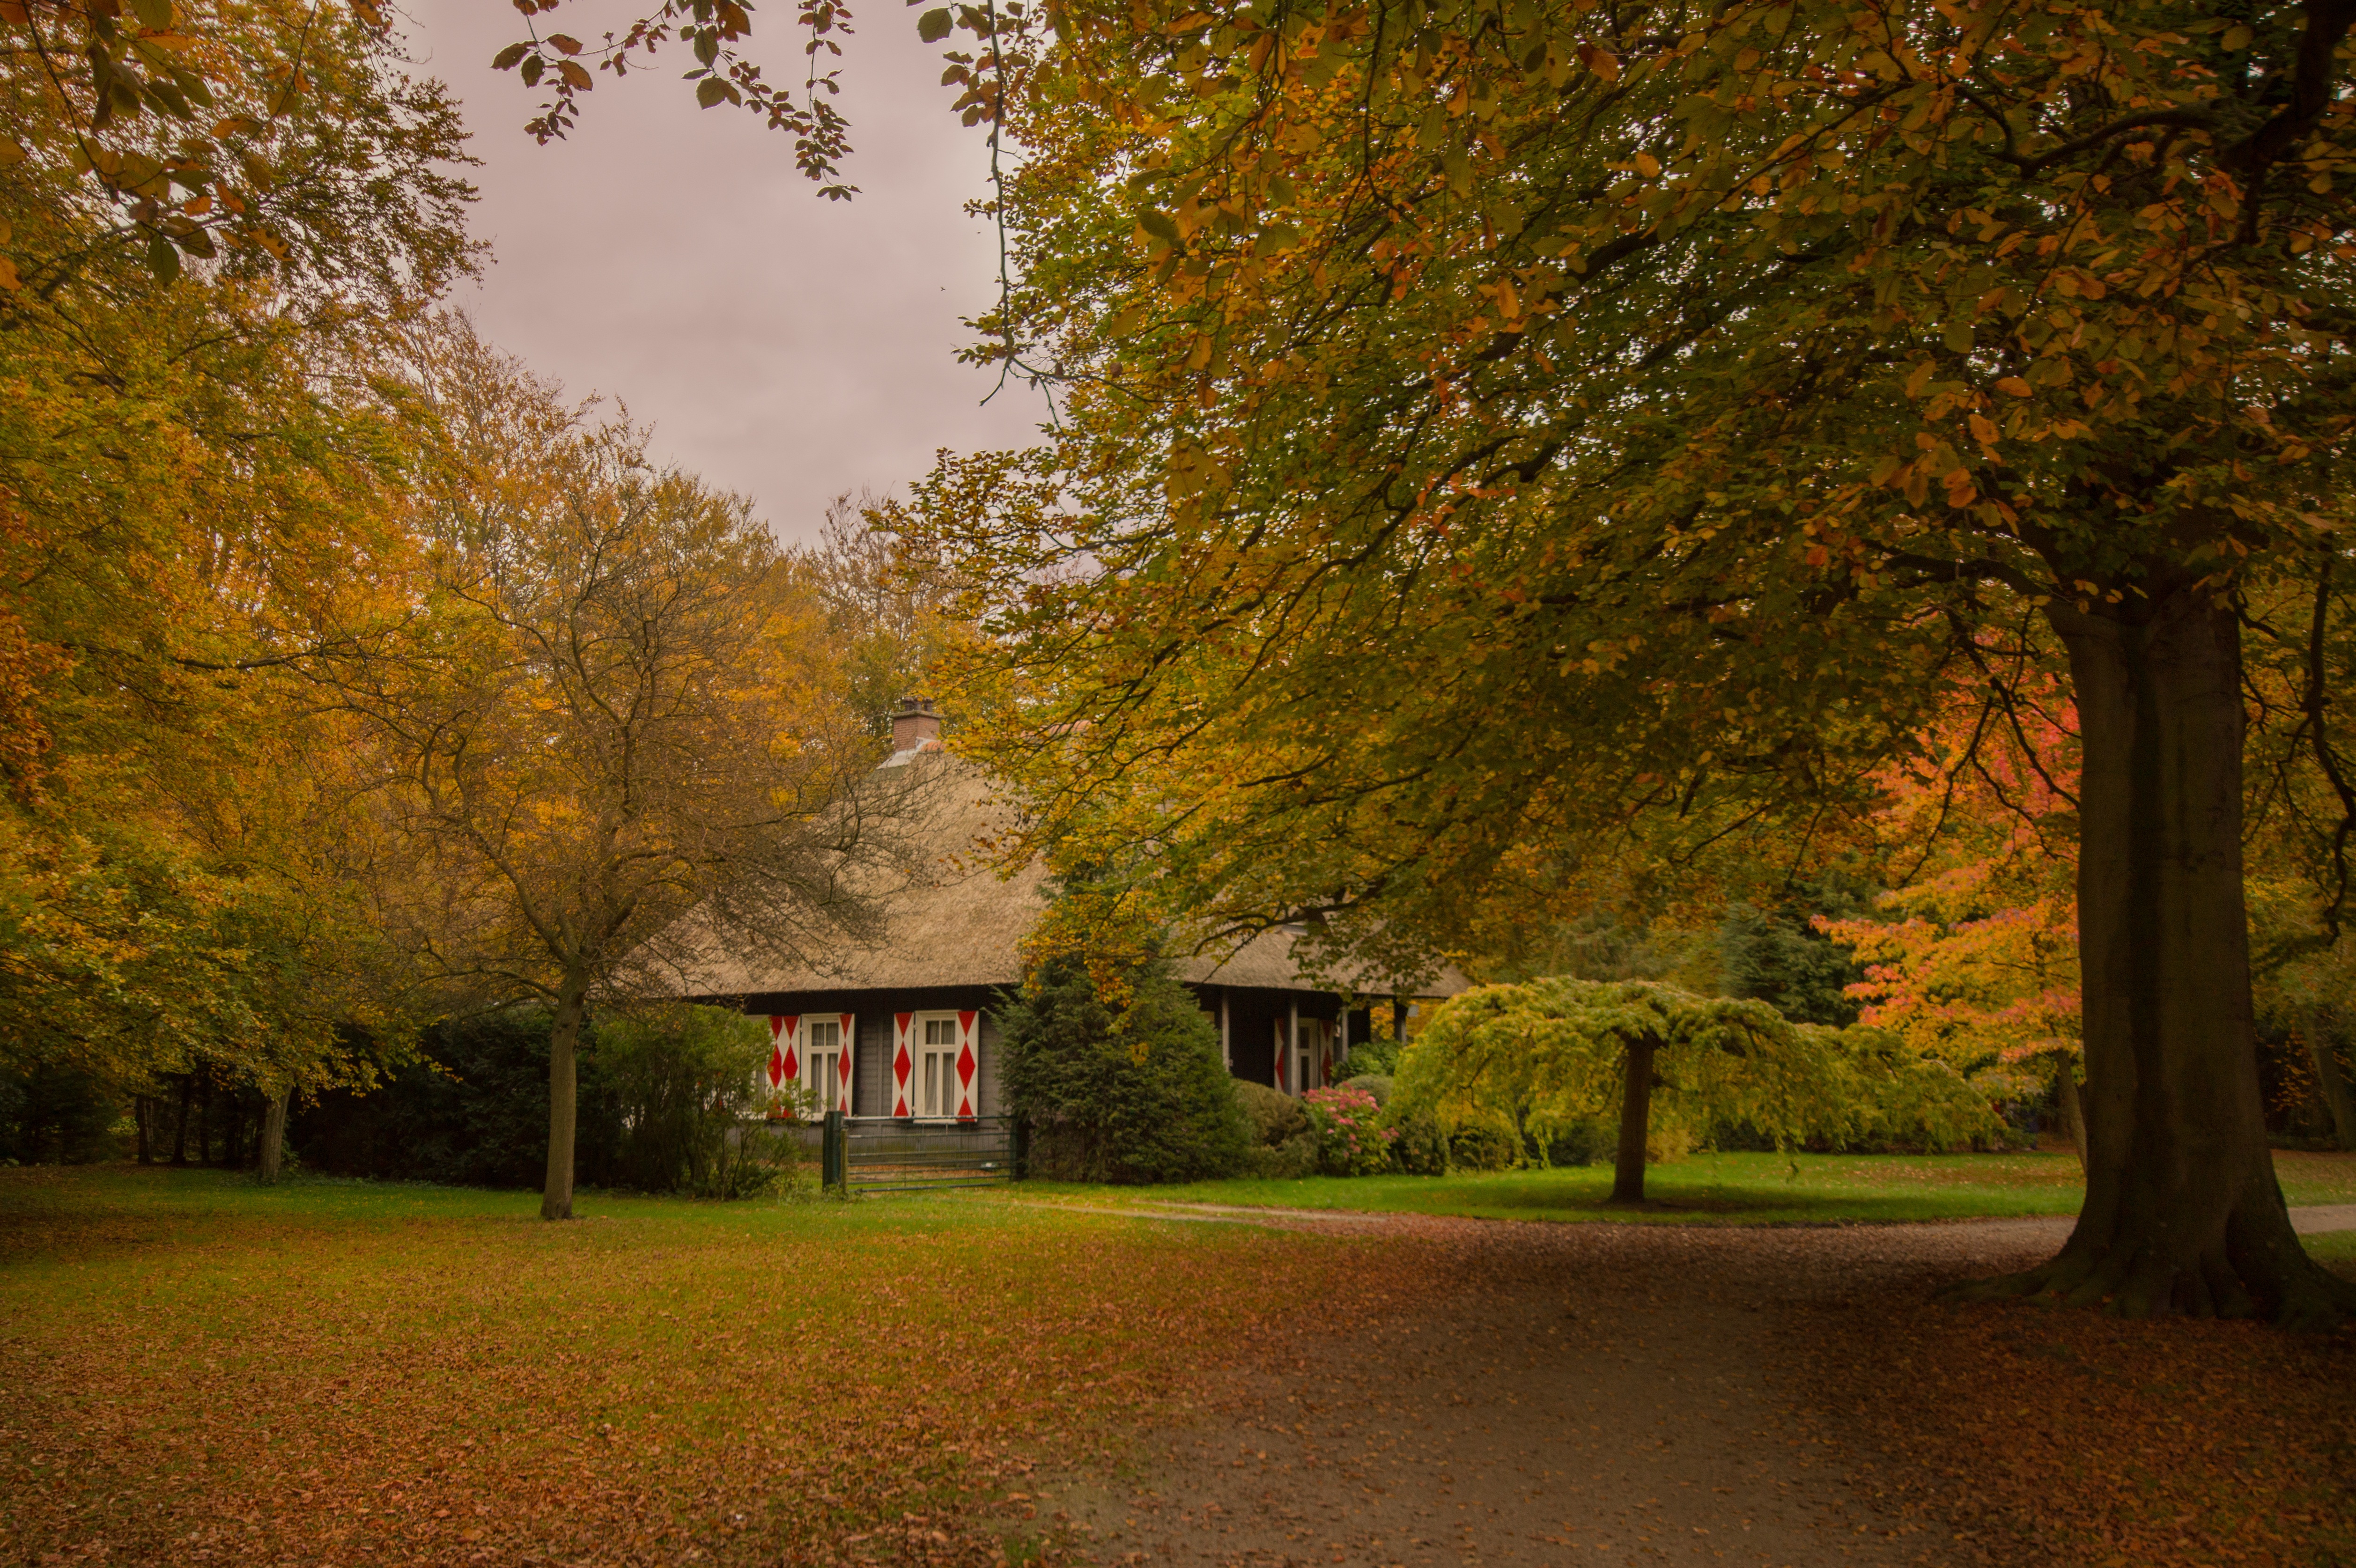
landscape, tree, nature, forest, plant, house, sunlight, morning, leaf, flower, window, roof, mystery, evening, cottage, autumn, park, holiday, season, shutters, woodland, tale, rural area, forest trees, forest landscape, atmospheric phenomenon, woody plant